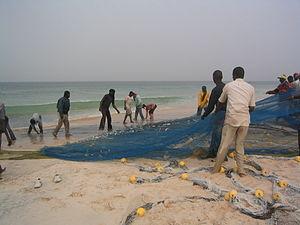
Pêche au filet, plage de Nouakchott (Mauritanie)
Basée sur les industries extractives traditionnelles, l’agriculture et la pêche, l’économie mauritanienne a opéré un mouvement de diversification. Il s’est traduit par la mise en exploitation de nouvelles ressources, et le développement de nouveaux secteurs, à l’instar des télécommunications, qui ont connu une croissance moyenne annuelle de 26 % depuis 2001.
La Mauritanie, en forme longue la république islamique de Mauritanie, est un pays d'Afrique du Nord-Ouest, situé entre 15 et 27 degrés de latitude nord et 5 et 17 degrés de longitude ouest. La Mauritanie fait partie de l'Union africaine, de la Ligue arabe, de l'Union du Maghreb arabe, de l'Organisation de la coopération islamique et de l'Organisation pour la mise en valeur du fleuve Sénégal, en plus d'être membre de l'Organisation internationale de la francophonie. La capitale de l'actuelle Mauritanie est Nouakchott. Les autres villes principales sont Nouadhibou, Kiffa, Kaedi, Zouérate et Rosso.